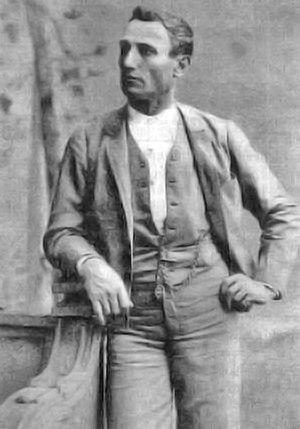
L’opposition à la corrida regroupe l'ensemble des critiques formulées à l'encontre de celle-ci. Il peut s'agir de l'opposition militante conduite par les différents mouvements ou associations qui réclament aujourd'hui l'abolition de la corrida, ou n'être qu'un simple désaveu de celle-ci. Cette opposition est d'ordre éthique et porte sur les souffrances et l'agonie du taureau, mis à mort au terme d'un spectacle jugé barbare par beaucoup, voire sadique par certains, avec l'utilisation particulièrement destructrice des piques puis, à un moindre degré, des banderilles.
Rafael Molina Sánchez dit « Lagartijo », né à Cordoue le 27 novembre 1841 et mort à Cordoue le 1ᵉʳ août 1900, est un matador espagnol.
L’apodo, mot espagnol signifiant littéralement « surnom », est, en français, le pseudonyme que prennent nombre de matadors.